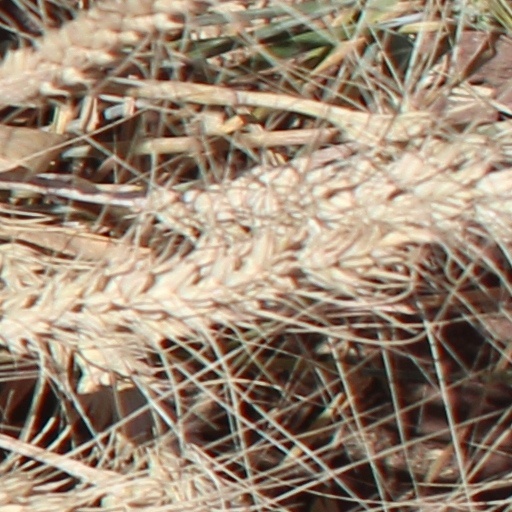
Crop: wheat